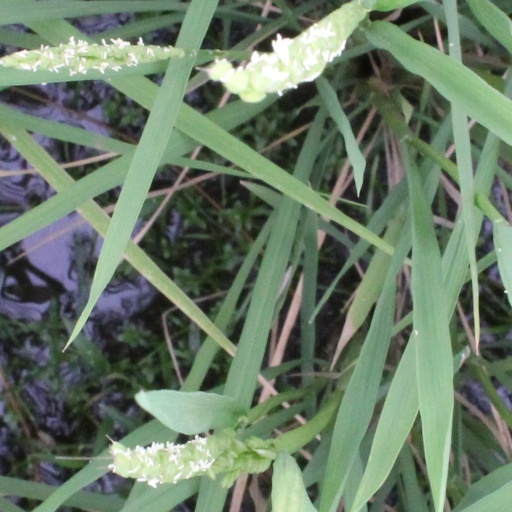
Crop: rice